Ninette de Valois

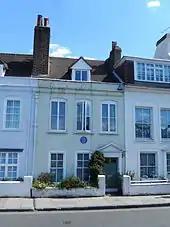
Ninette de Valois's house at 14 The Terrace, Barnes, facing the river, with English Heritage blue plaque, "Dame NINETTE DE VALOIS O.M. 1898–2001 Founder of the Royal Ballet lived here 1962–1982"

In 1956, the ballet company and school were granted a Royal Charter by Queen Elizabeth II, and formally linked. De Valois made sure that her company had a constant supply of talent, and in later years it had such stars as Svetlana Beriosova, Antoinette Sibley, Nadia Nerina, Lynn Seymour, and, most sensationally, Rudolf Nureyev. She also invited choreographers such as Sir Kenneth MacMillan and George Balanchine to work with her company. She formally retired from the Royal Ballet directorship in 1963, but her presence continued to loom large in the company, and the same was true with the School, from which she formally retired in 1970.